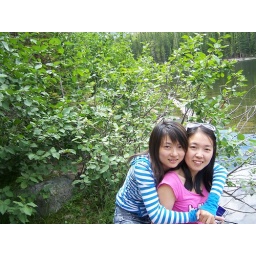
me and yi near bear lake